Francisco Negrin

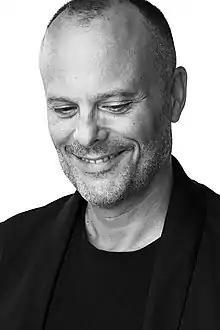

Francisco Negrin (born June 5, 1963) is a creative director working in opera, as well as in the world of stadium and arena based shows and other events. He is considered to be one of the best directors in the world. He is known for his musical and cinematic approach, and for his success with projects considered to be difficult to stage. In opera, he is seen as a specialist of both baroque and contemporary music and his work in all media is characterised by a highly integrated use of dance and technology as part of the dramaturgy and a keen understanding of the culture being treated.